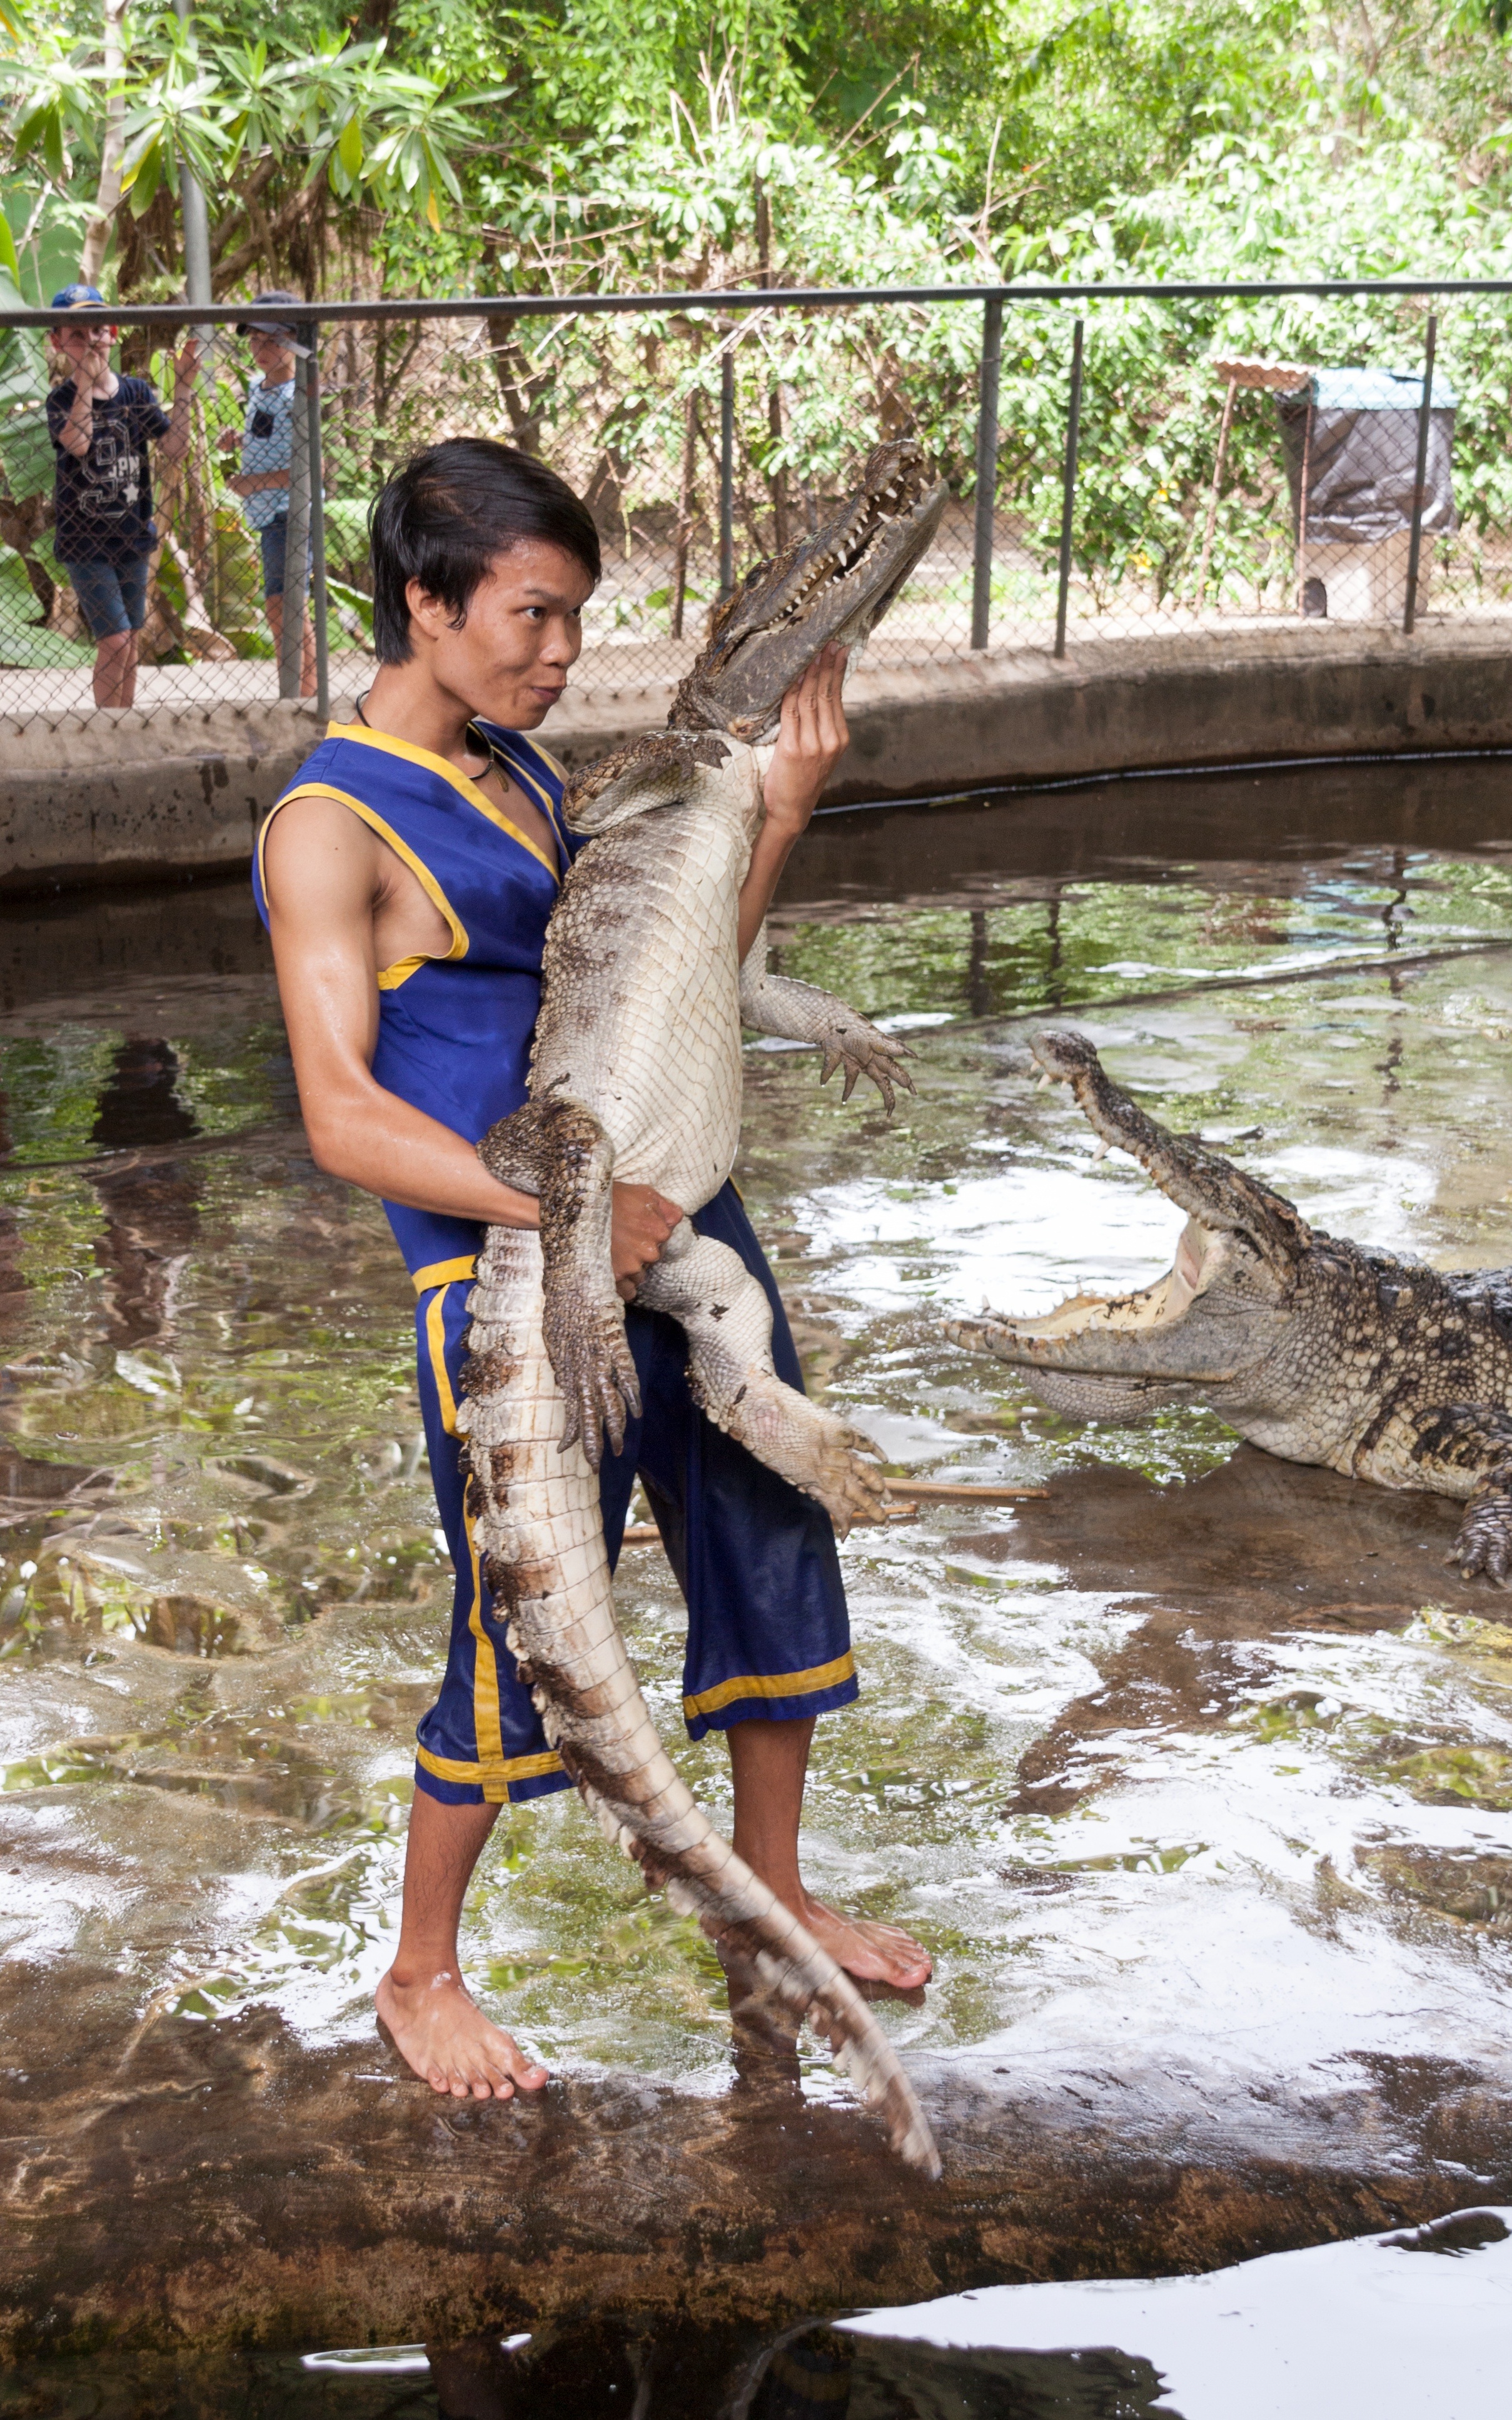
man, water, river, jungle, mud, show, predator, reptile, thailand, crocodile, danger, job, risk, hand in mouth, to earn money